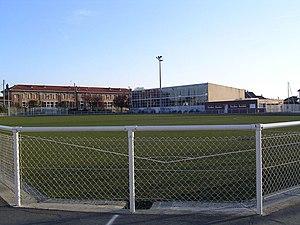
Tremblay-en-France est une commune française située dans le département de la Seine-Saint-Denis, en région Île-de-France.